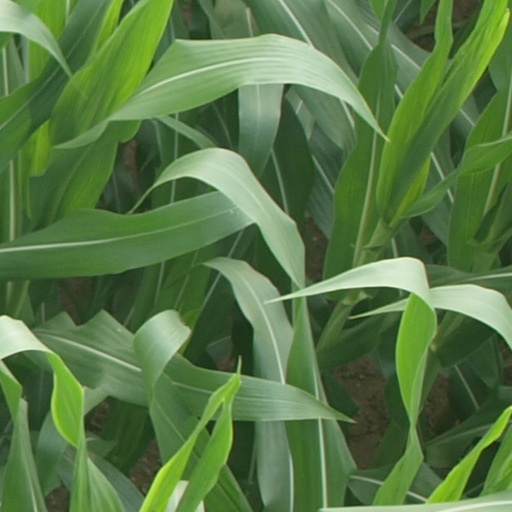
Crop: maize; corn